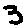
Label: 3